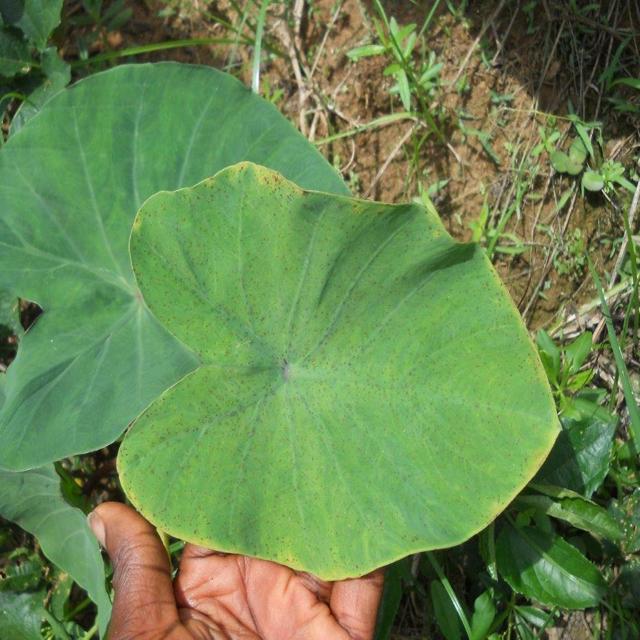
Label: Early_Blight